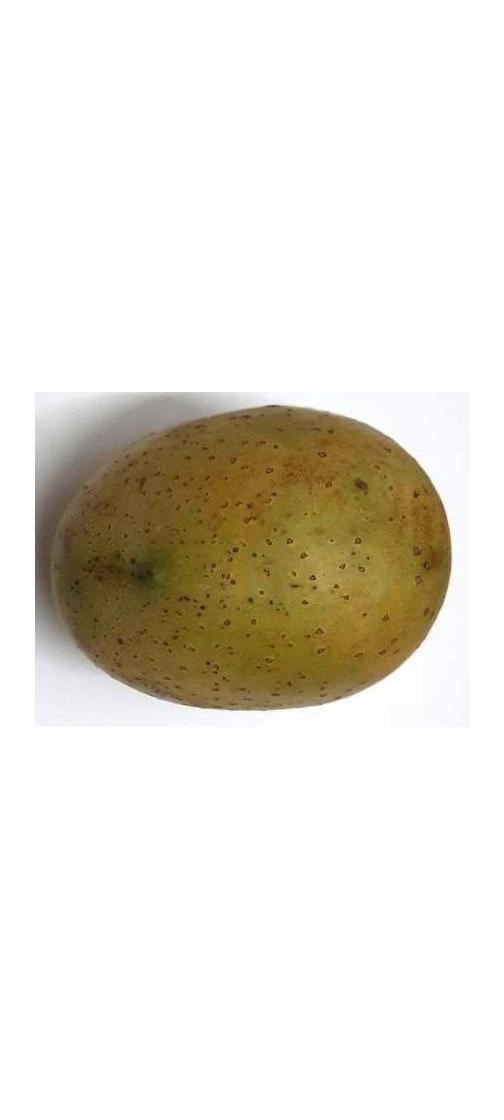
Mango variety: Gourmoti